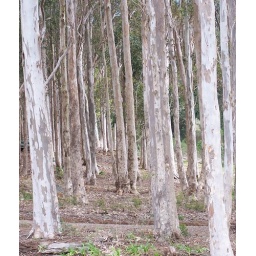
Captured whilst walking on the mountain slopes near Hout Bay, Cape Town. Love the bark on these beauties.